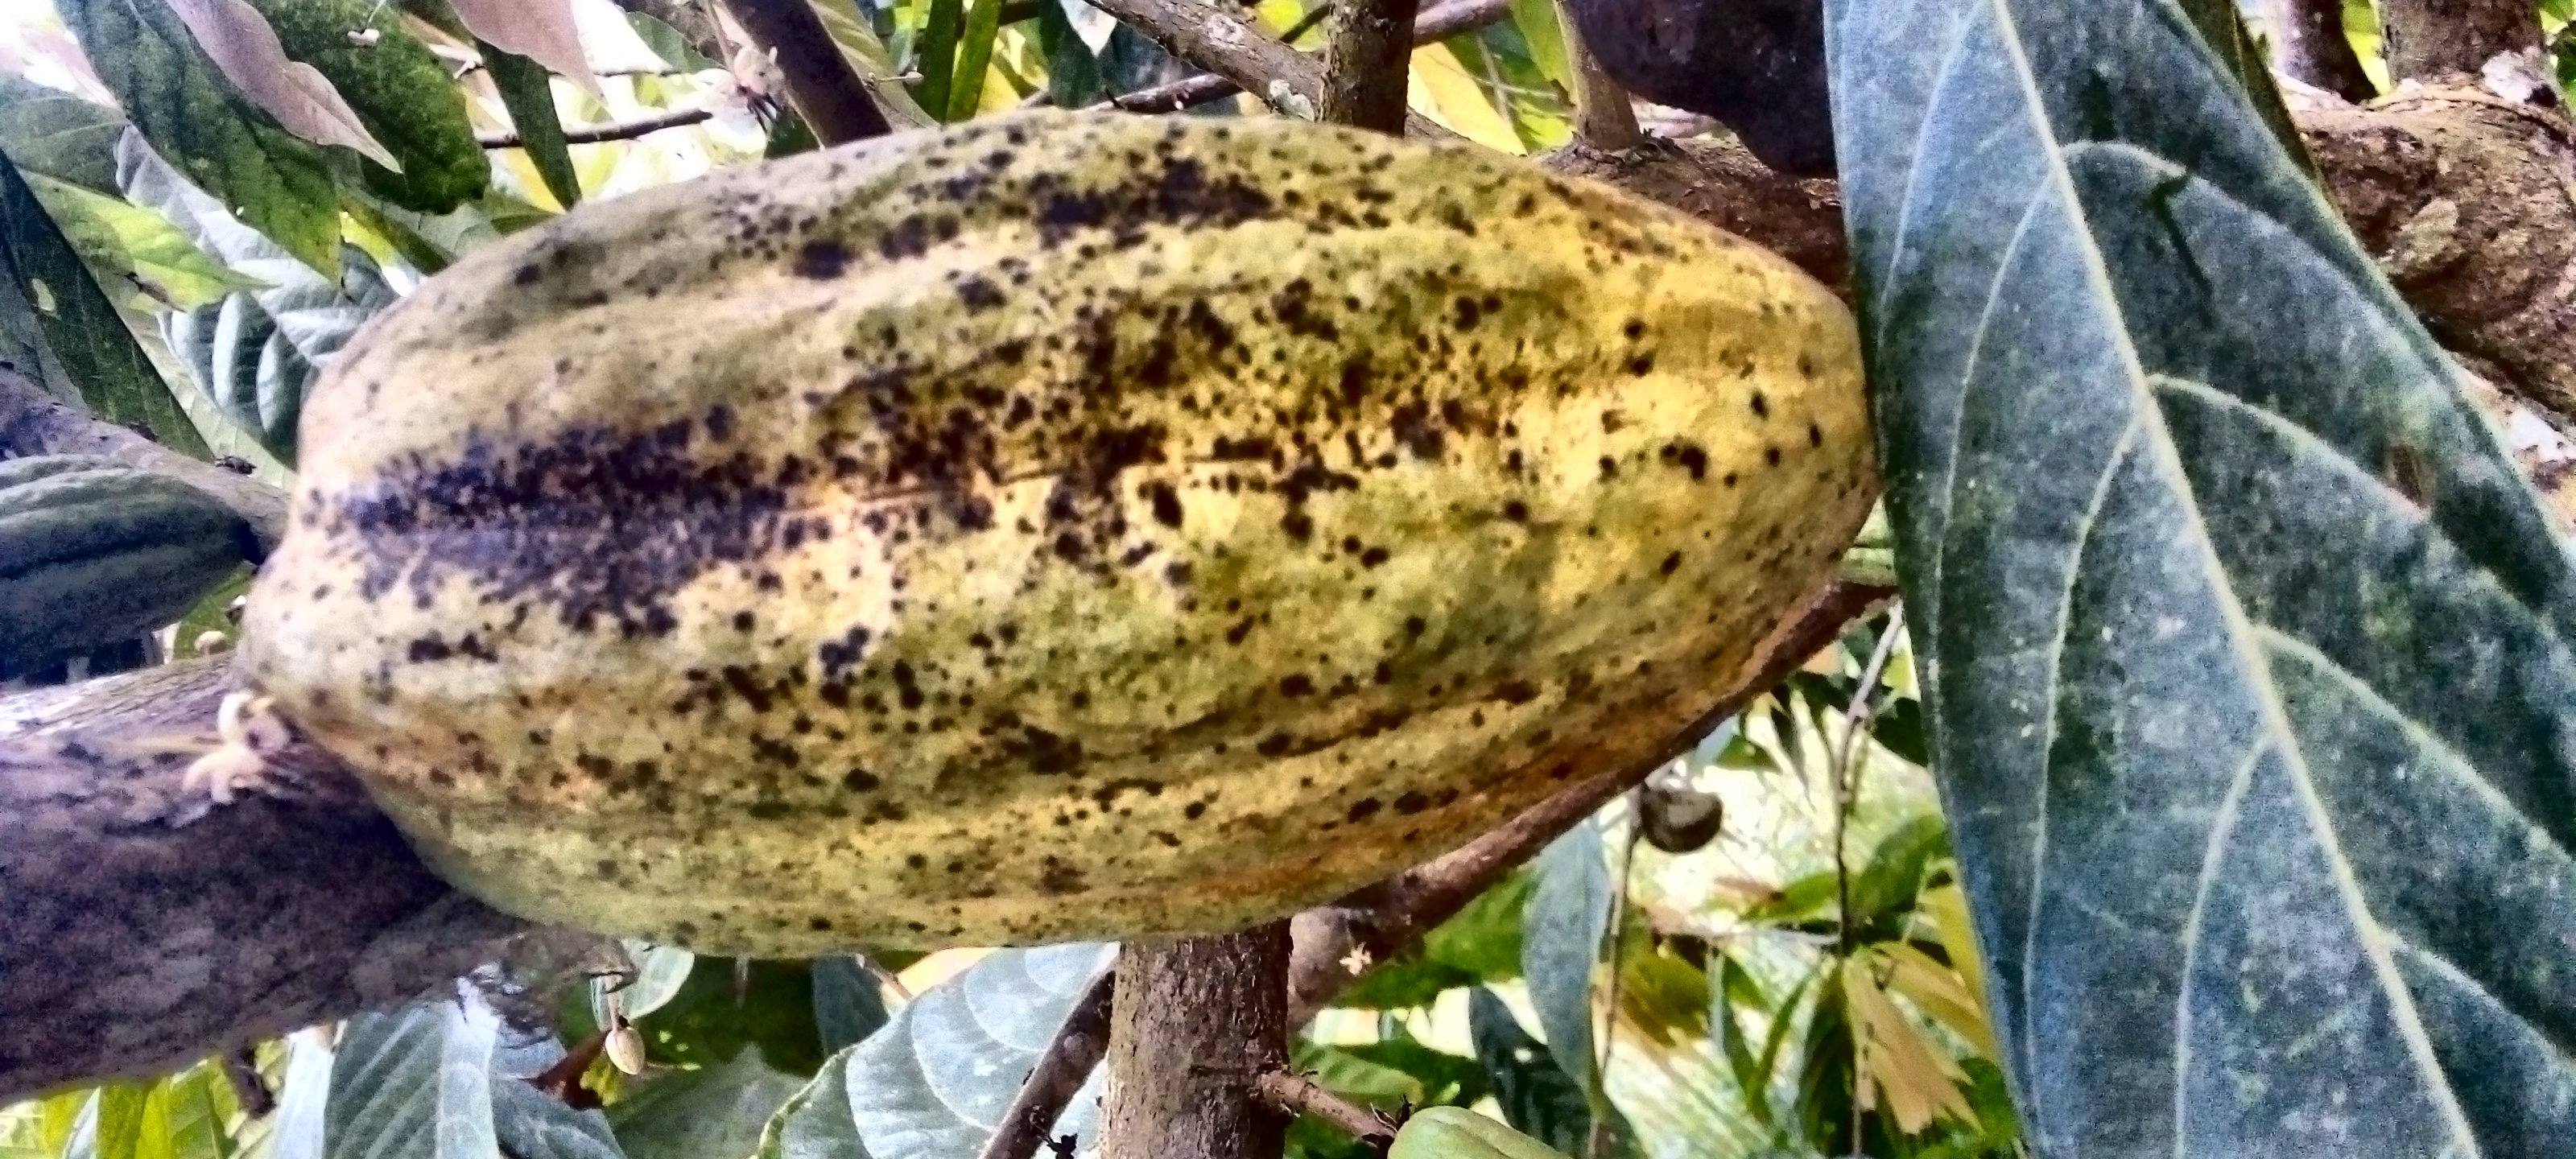
Maturity: mature
Variety: Guiana